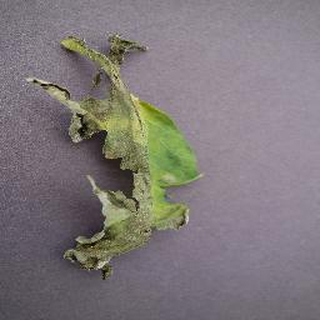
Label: tomato_late_blight